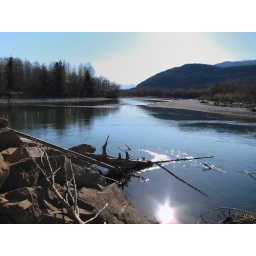
Another day of warm weather,hopping that it melts snow up in mountains so that river water levels will rise